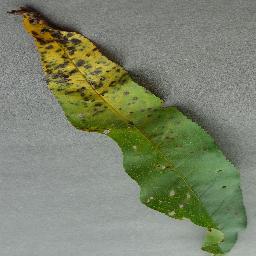
Label: Peach___Bacterial_spot